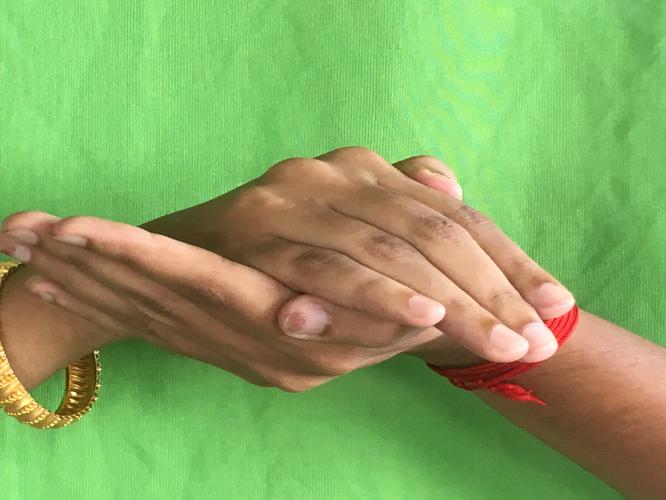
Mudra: Samputa
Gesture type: double_hand